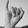
ASL letter: I